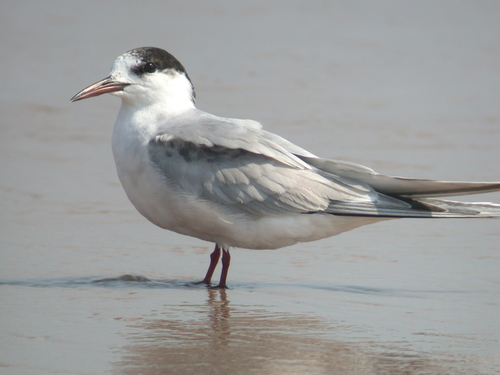
this medium sized bird has small legs in comparison to its body with long gray tail feathers and a dirty white body.
this bird is white and grey in color and has a black and brown bill along with a black eye ring.
this bird has a white body with gray wings and a medium-length, sharp beak.
a white bird with black head, light gray and white wings, and a medium-sized bill.
this short legged bird has a white body with black feather on its head and a long slightly curved beak.
a white and gray bird with an orange pointed beak.
the bird has a white body with a black crown and a orange bill.
this bird has a fat white belly with light grey wings.
this bird is mostly white with some grey on its wings and a black crown.
a medium size bird with a white belly and grey wings.
Species: Common Tern